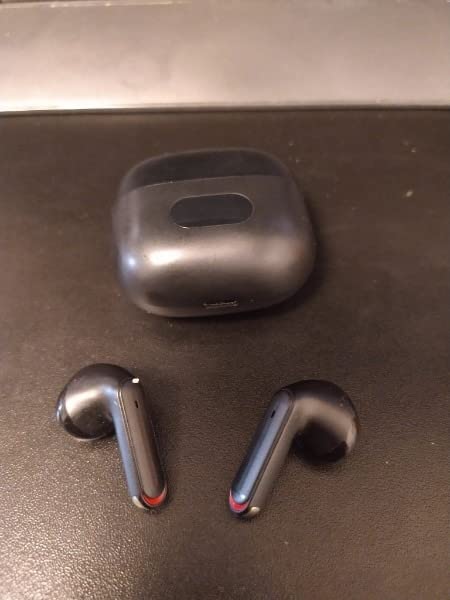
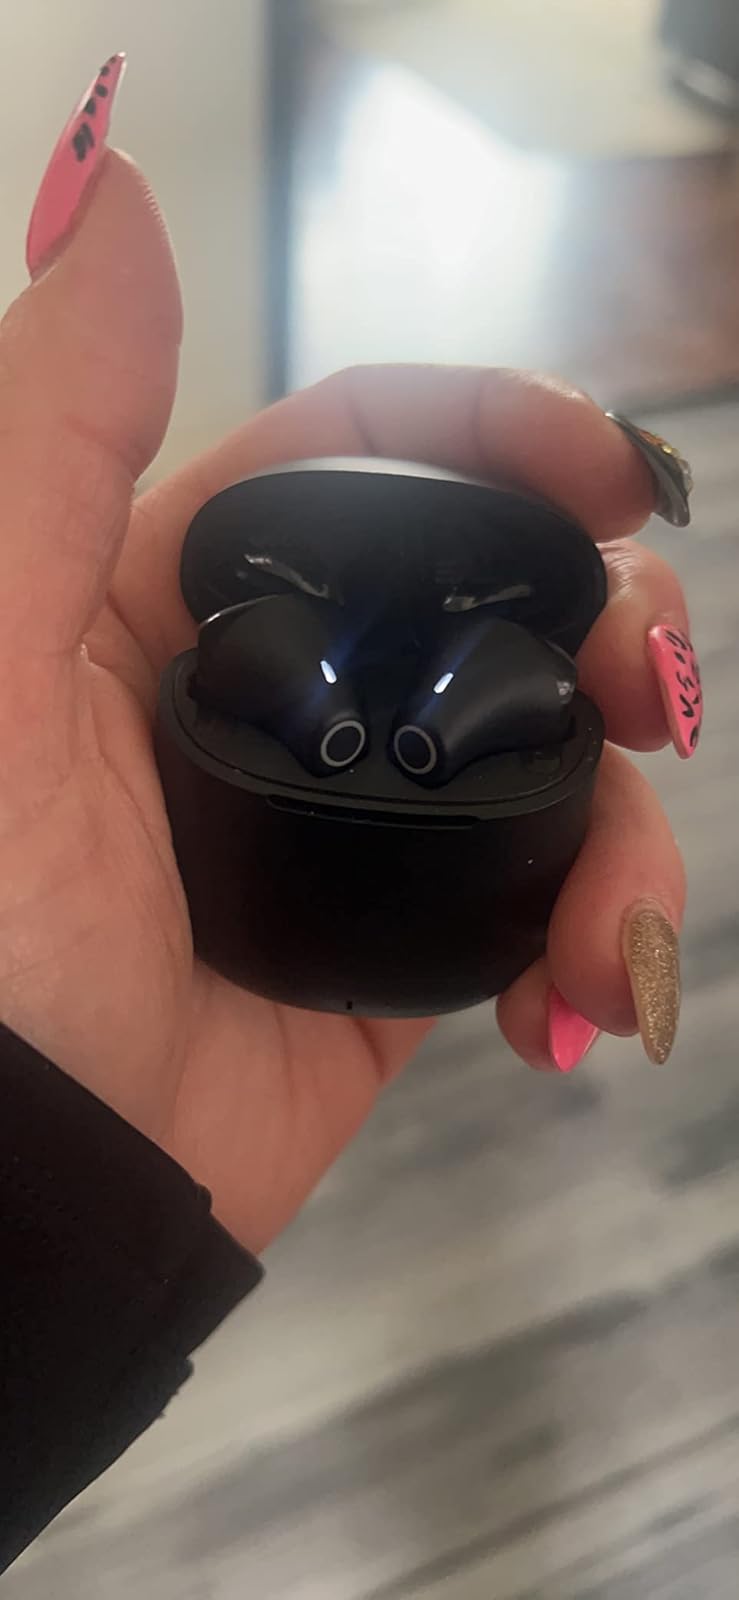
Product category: earbuds
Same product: no